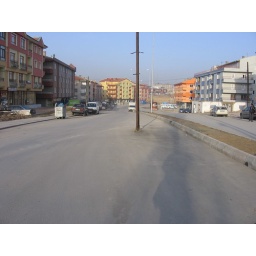
An electric pole in the middle of the road